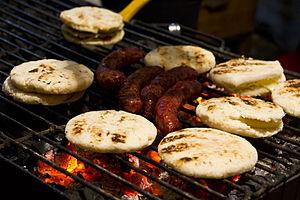
A petit plat parfait pour le matin à Bogota. il y a différentes sortes d'arepa en Colombie. Celles-ci étaient du genre séché et servies avec un chorizo grillé entier.
La cuisine de Colombie est le résultat de la fusion des ingrédients, des pratiques et des traditions culinaires des cultures amérindiennes locales, européennes, africaines et métisses. La diversité de la faune et de la flore en Colombie est à l'origine d'une cuisine variée, essentiellement créole. Les ingrédients et les méthodes de préparation des plats colombiens varient en fonction des régions. Parmi les ingrédients les plus courants, on trouve des céréales comme le riz et le maïs, des tubercules comme la pomme de terre ou le manioc, des légumineuses variées, des viandes comme le bœuf, le poulet, le porc, la chèvre, une variété particulière de cochon d'Inde appelée cuy ainsi que d'autres animaux sauvages et des fruits de mer. La variété de fruits tropicaux est aussi importante avec notamment de la mangue, de la banane, de la papaye, de la goyave, de la narangille et du fruit de la passion.